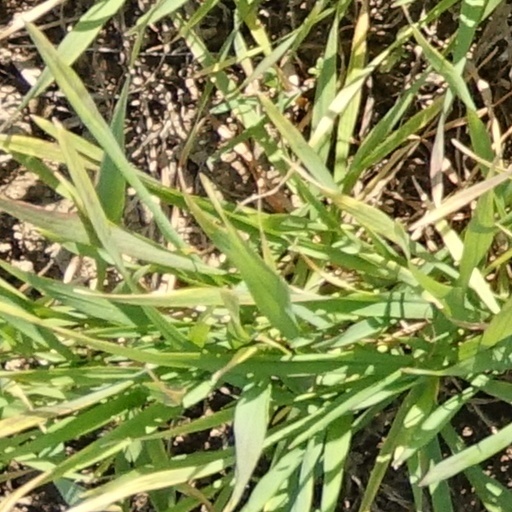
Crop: wheat